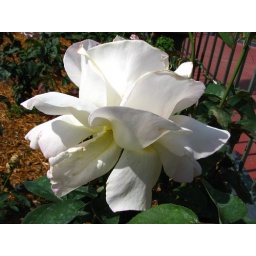
Taken in rose garden between cinderella's castle and tomorrowland